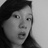
Emotion: surprise